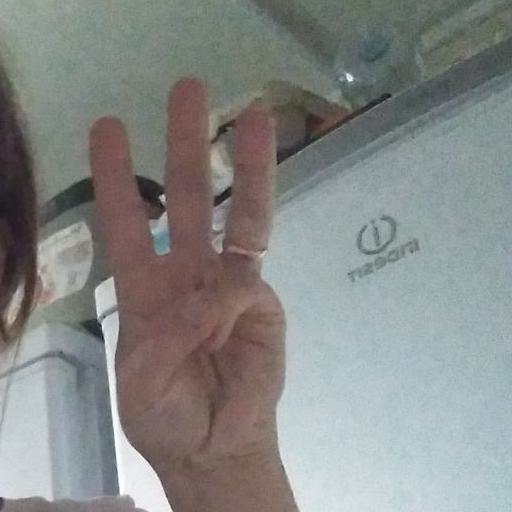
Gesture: three